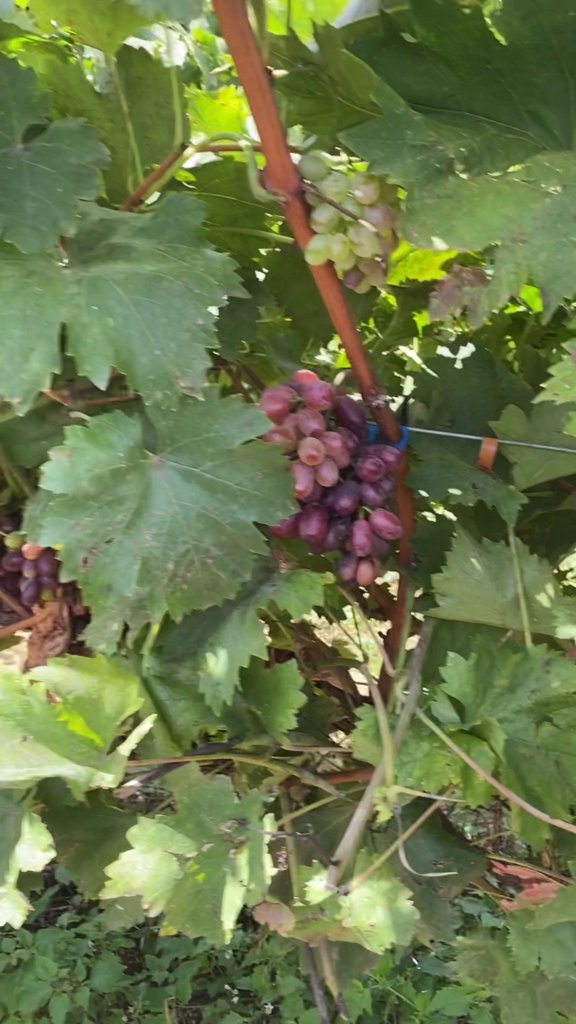
Berries visible: 70
Grape clusters: 3